Agarwood

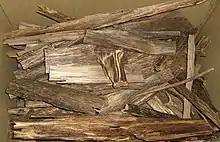
Cultivated aloes/agar wood

Agarwood, aloeswood, eaglewood, gharuwood or the Wood of Gods, commonly referred to as oud or oudh (from), is a fragrant, dark and resinous wood used in incense, perfume, and small hand carvings.